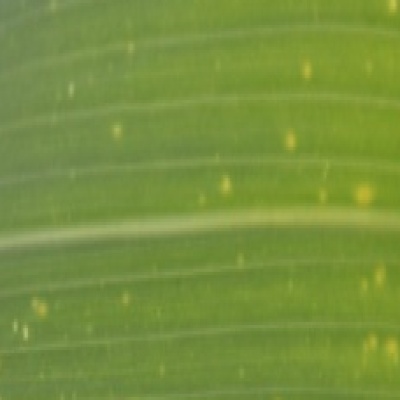
Label: Corn_(Maize)___Leaf_Spot